Johann Nobis

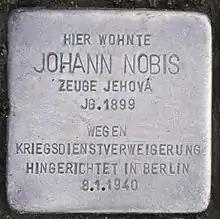
Stolperstein for Johann Nobis

On 19 July 1997 the artist Gunter Demnig installed two stolpersteine for Johann Nobis and his brother Matthias Nobis in front of their birth house in Sankt Georgen bei Salzburg, at the invitation of Andreas Maislinger.